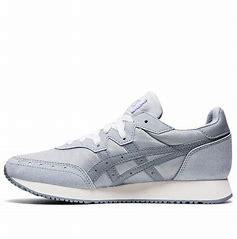
Brand: Asics
Model: Tarther OG